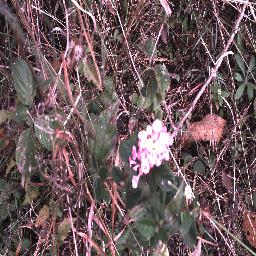
Label: lantana